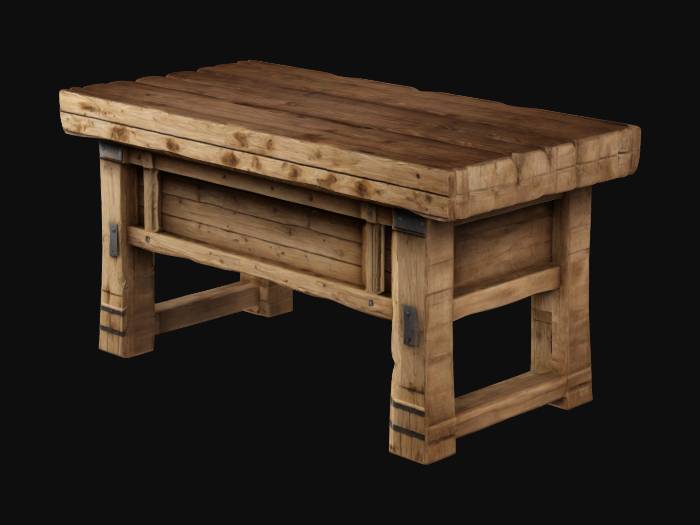
미적 점수 (1~10점): 4